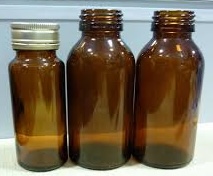
Label: glass